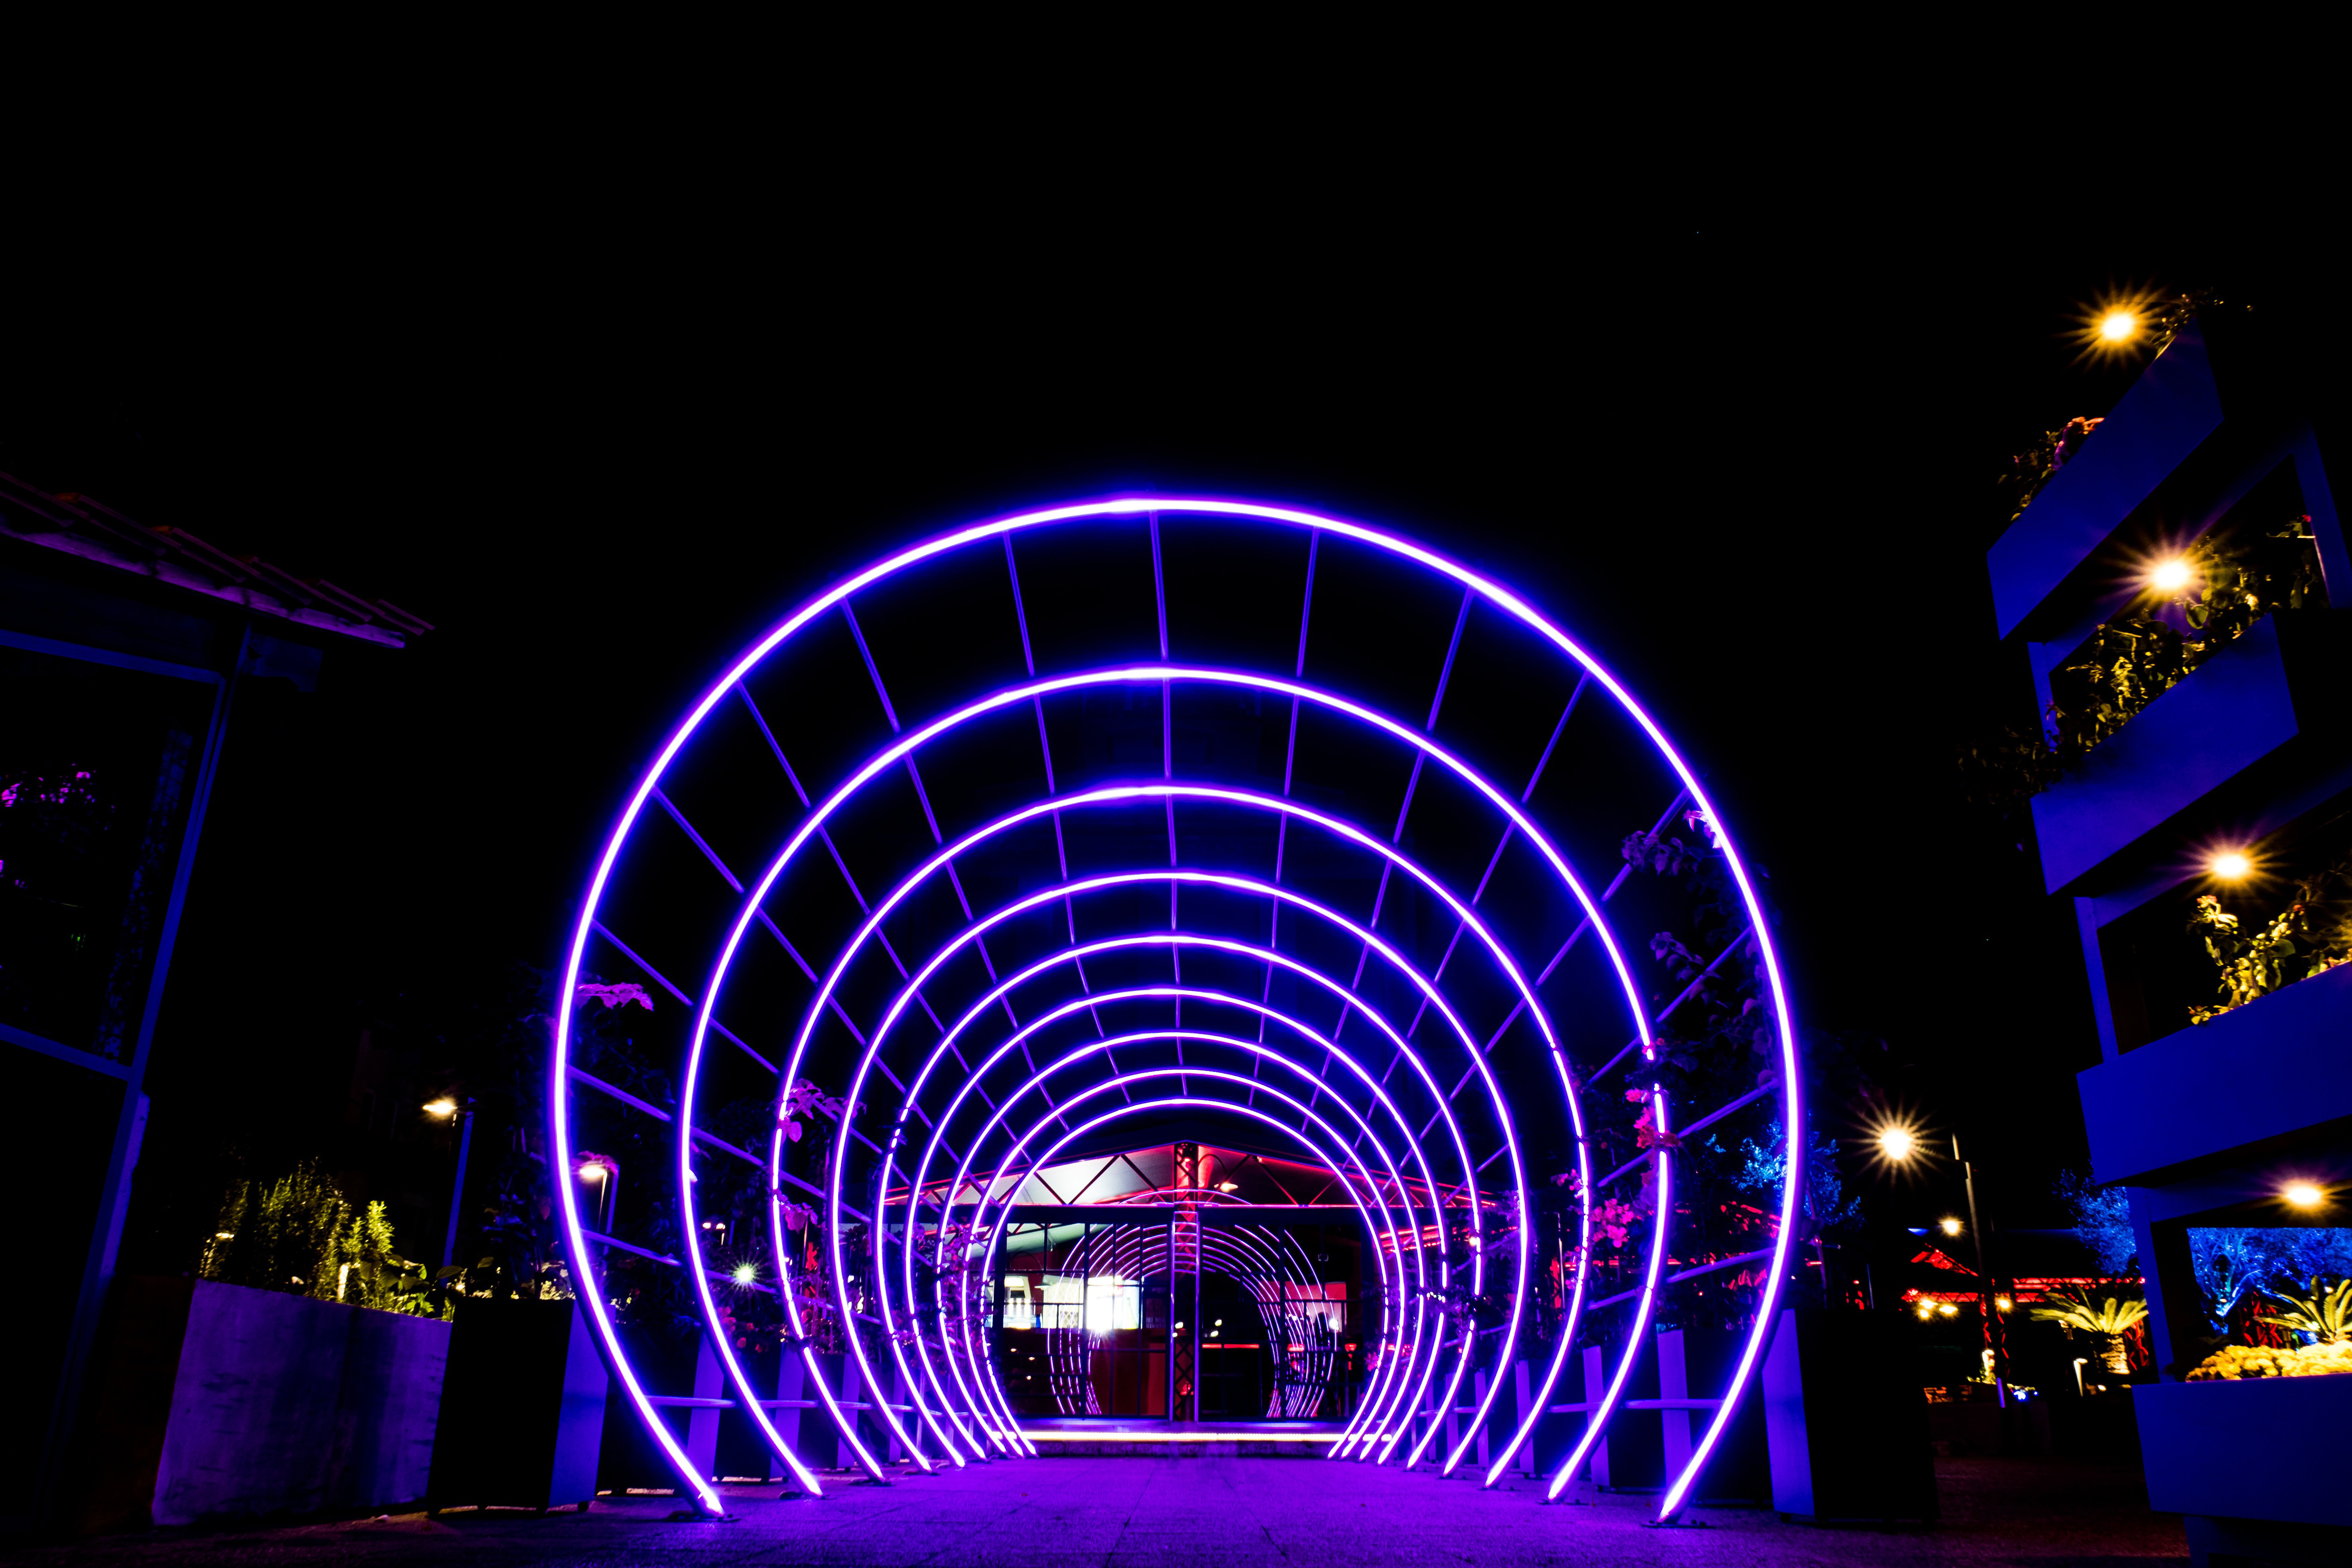
blue, light, lighting, night, landmark, purple, architecture, technology, neon, sky, electric blue, Visual effect lighting, electricity, darkness, circle, tourist attraction, symmetry, city, electrical supply